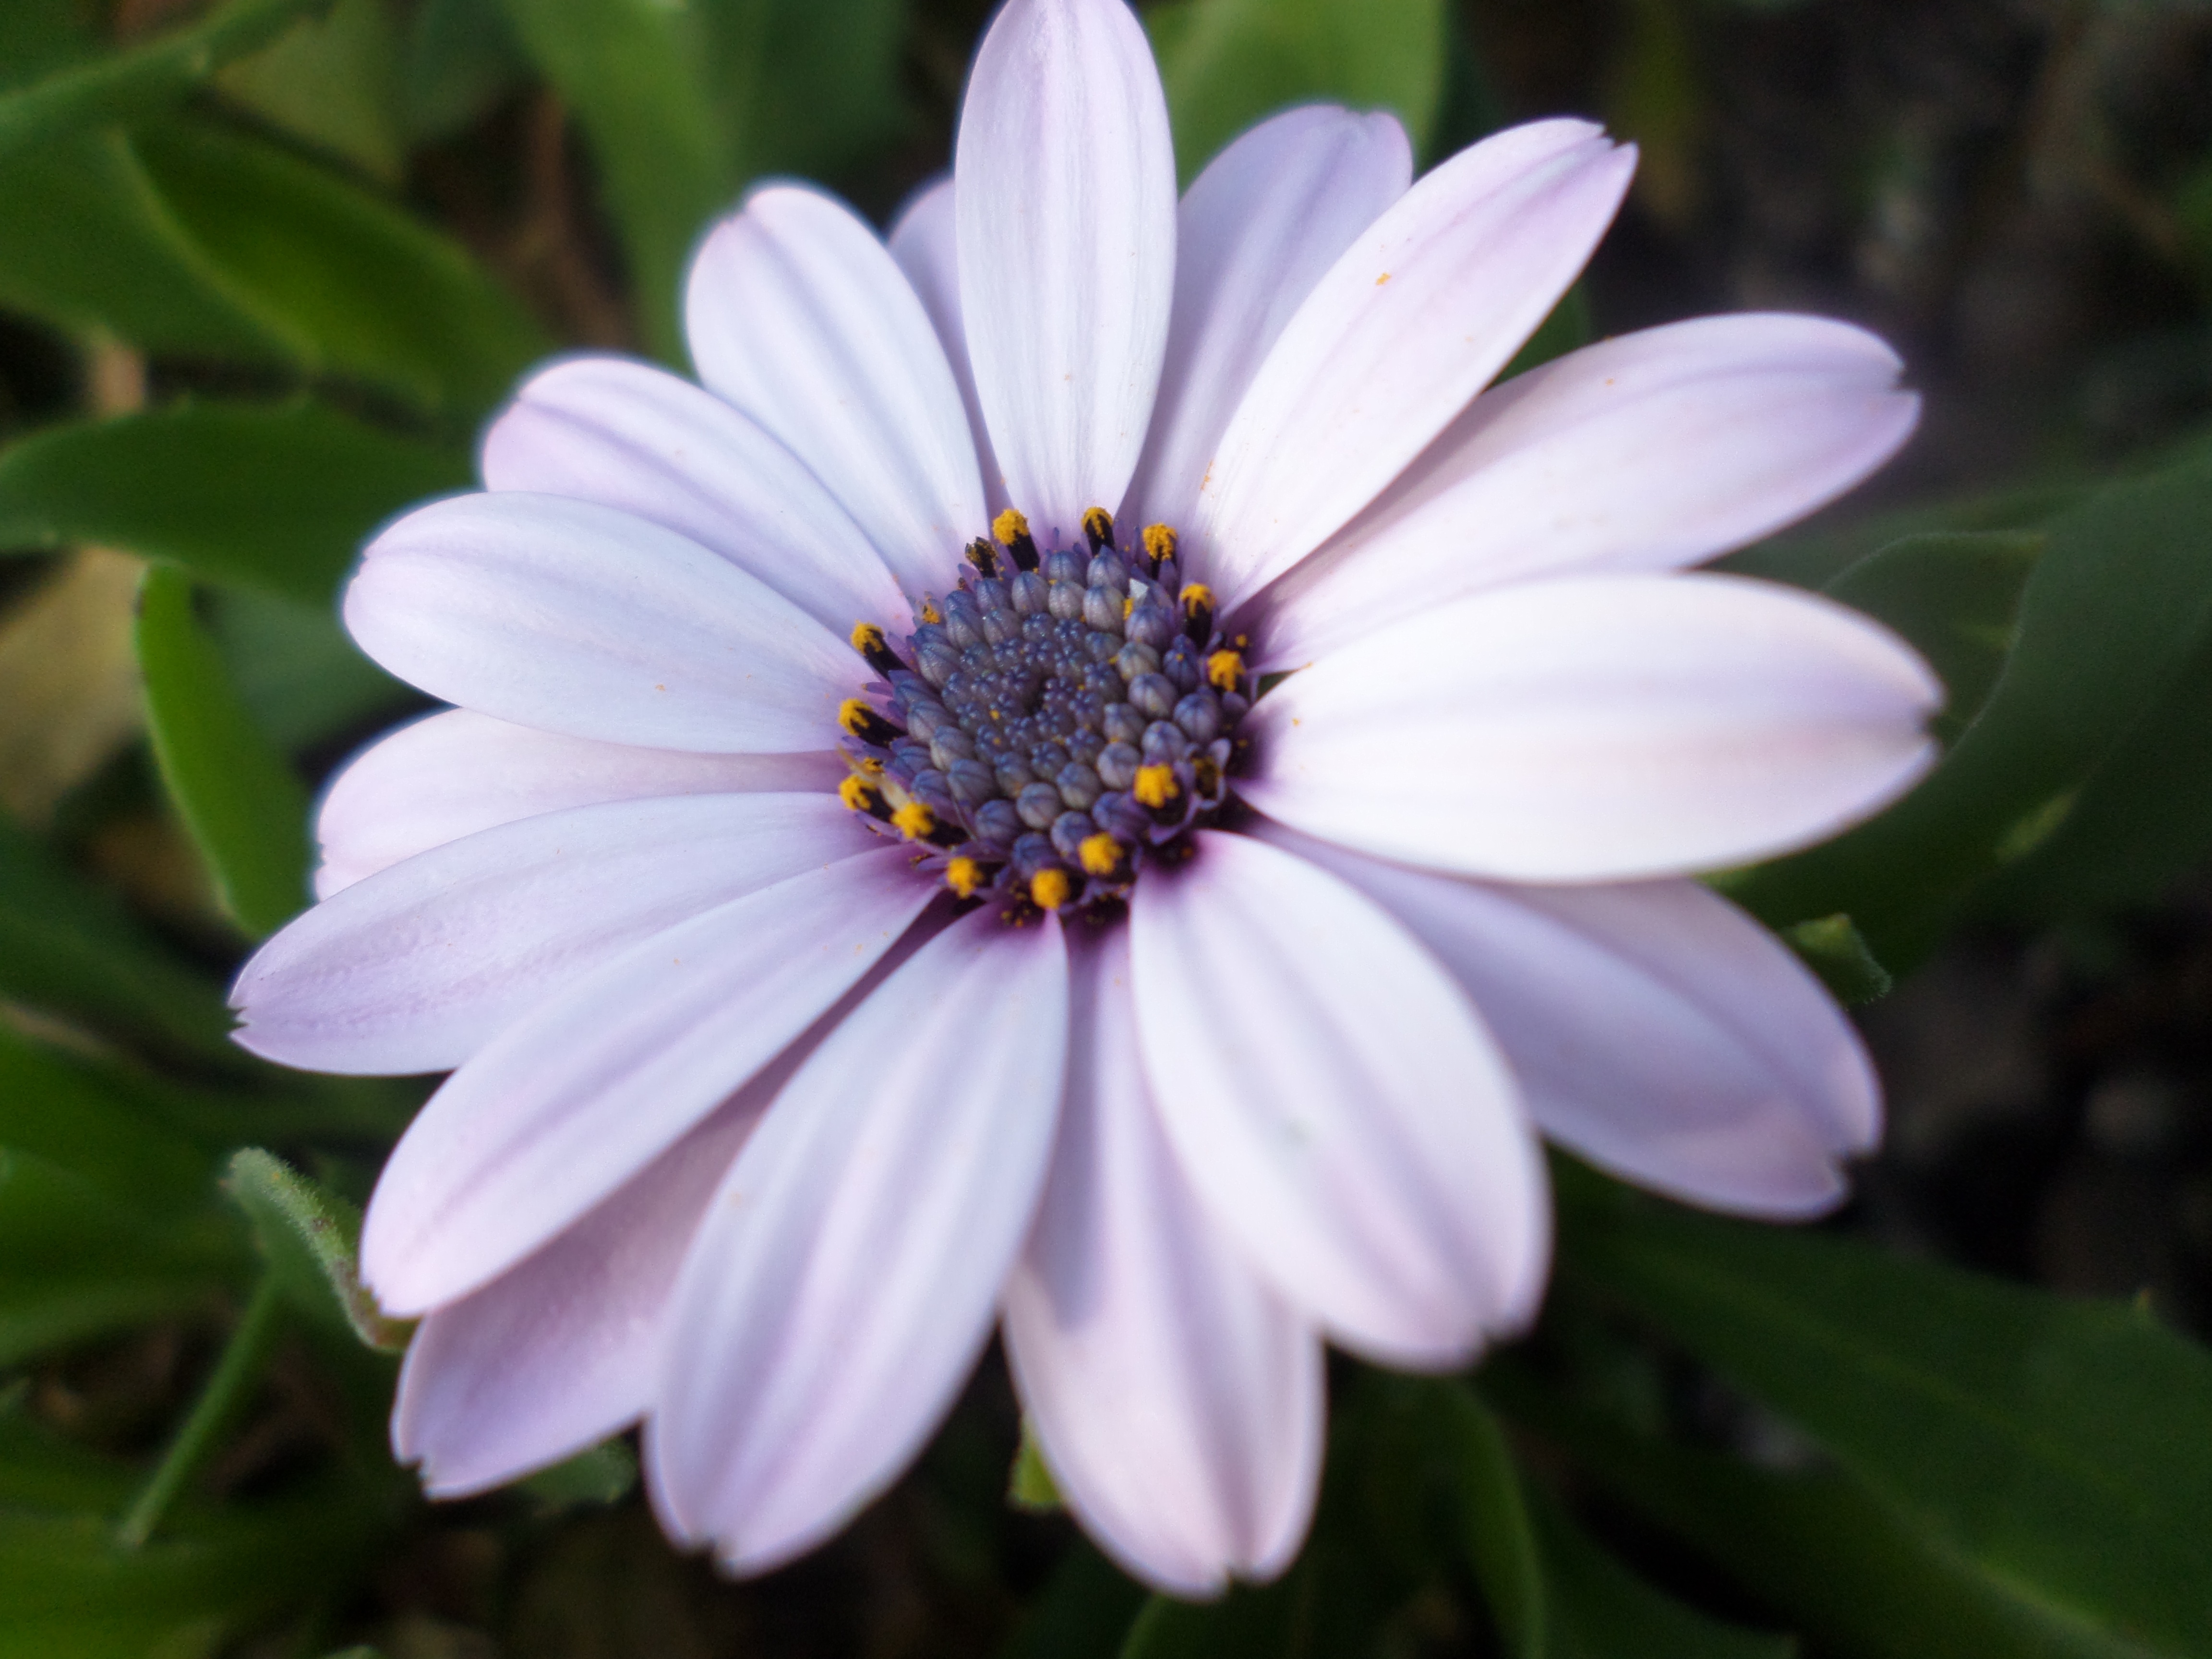
flower, plant, flora, nature, macro photography, daisy, botany, close up, oxeye daisy, land plant, petal, blossom, daisy family, flowering plant, wildflower, garden cosmos, aster, marguerite daisy, annual plant